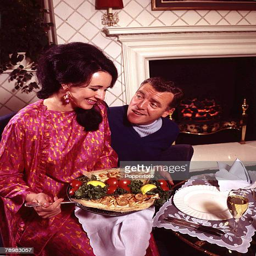
uk constituent country a picture of tv host pictured with his wife serving food in the living room of his home